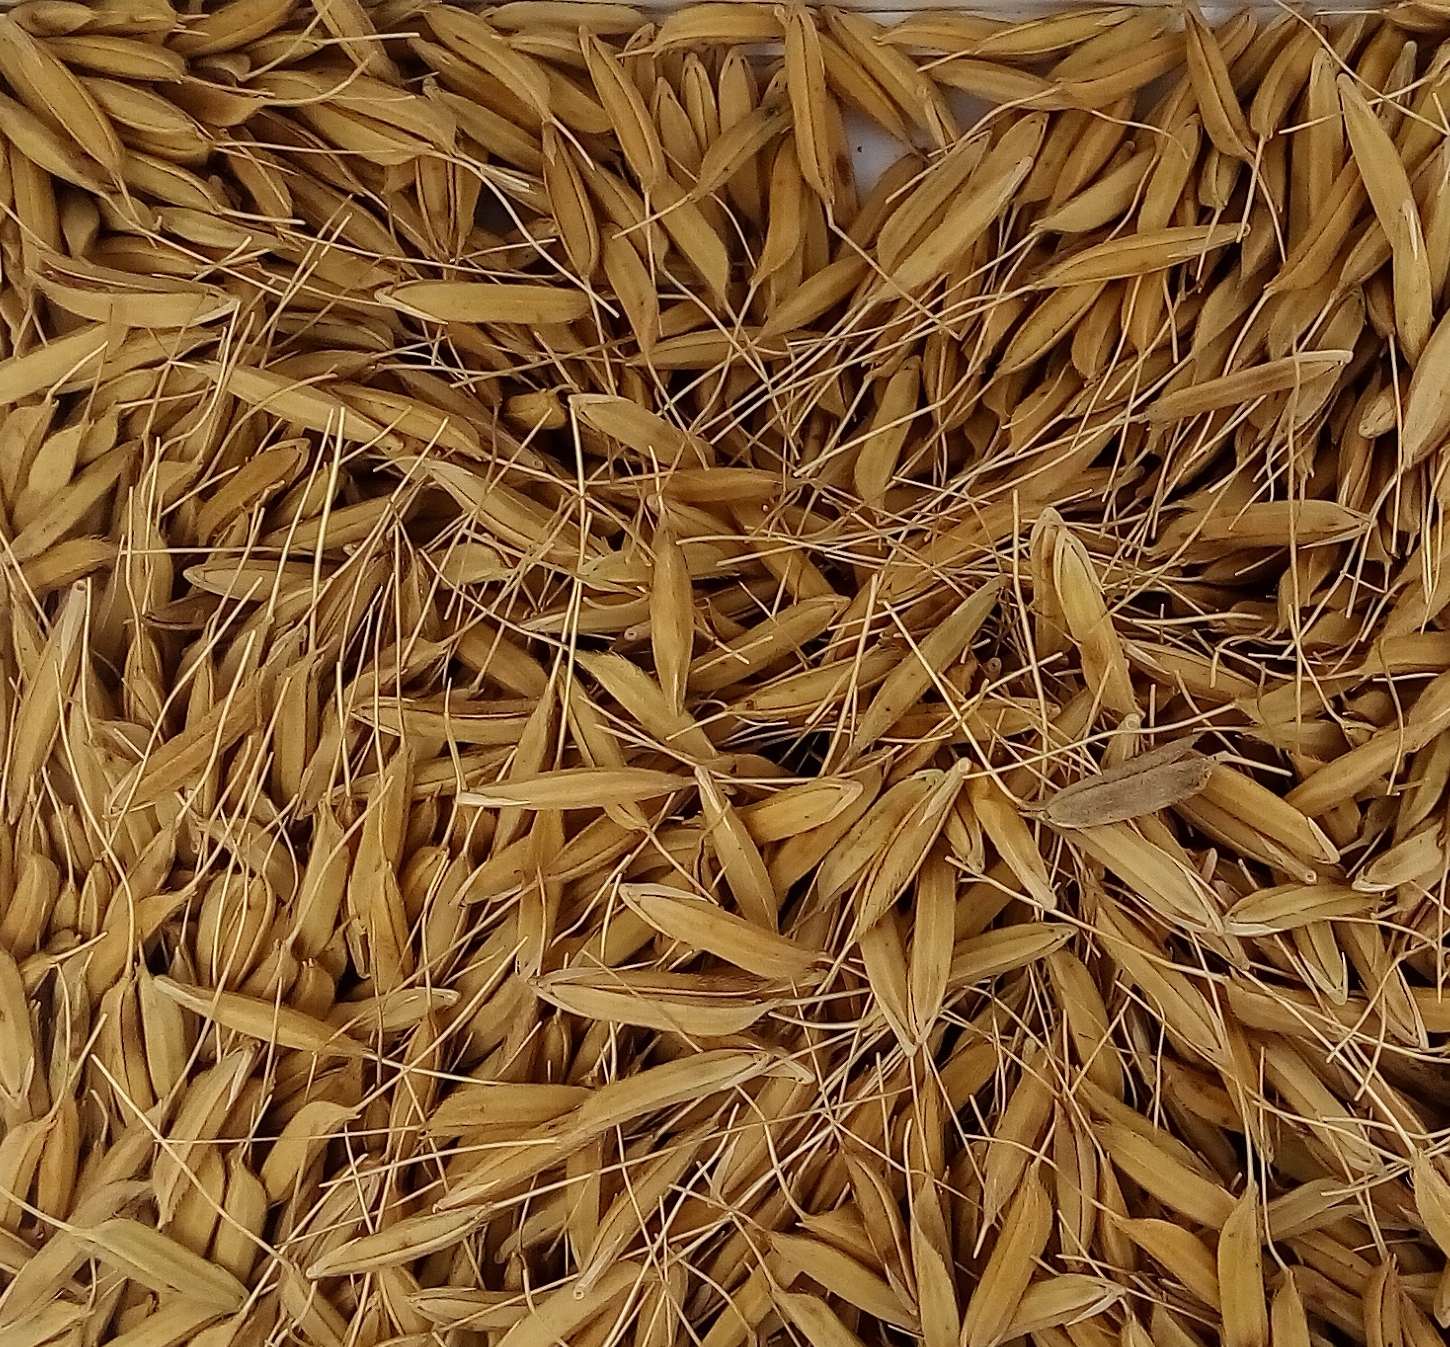
Rice seed variety: PB_6